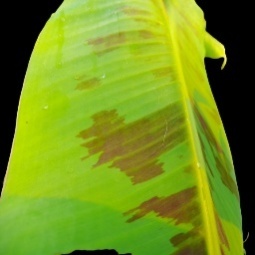
Label: Healthy